Liaoning Trench Mortar Arsenal

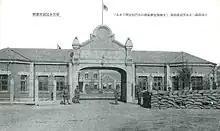
The trench mortar works at Shenyang (i.e., Mukden)

The Fengtian Trench Mortar Arsenal, also known as the Liaoning Trench Mortar Arsenal or 53 Factory, was an arsenal established in 1922 by the Fengtian warlord Zhang Zuolin in Fengtian Province, Fengtian City, China. Its former site is located at No. 62 Zegong South Lane, Huigong Street, Shenhe District, Shenyang City, Liaoning Province.